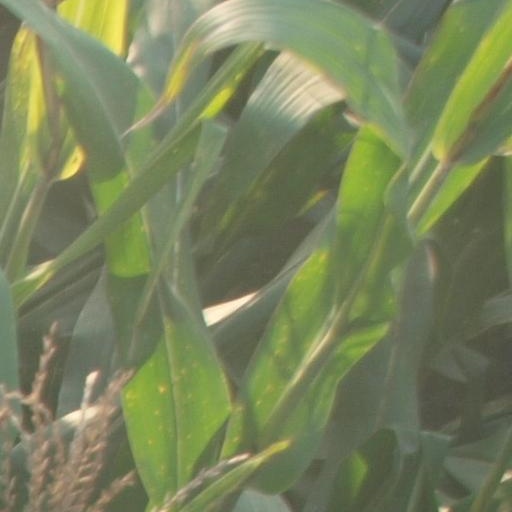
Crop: maize; corn